Paul Dean (guitarist)

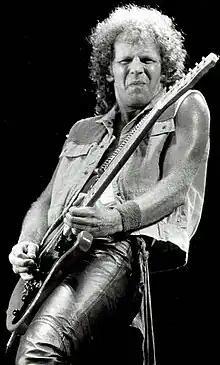
Dean performing at the Bayfront Center in St. Petersburg, Florida, circa 1983.

In 1989, Dean released his first solo album called "Hard Core". The album is composed of nine tracks with songs co-written by other 80's artists such as Bryan Adams and Paul Stanley (of Kiss fame). His second solo album, 1994's "Machine", featured a blues sound with guest appearance from Reno. Dean released a third solo album in 1997 titled "Blackstone".